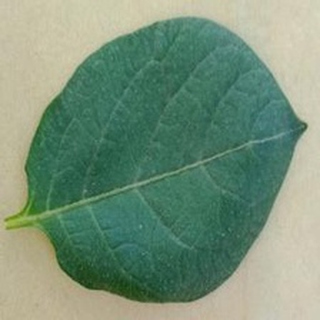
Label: healthy_potato